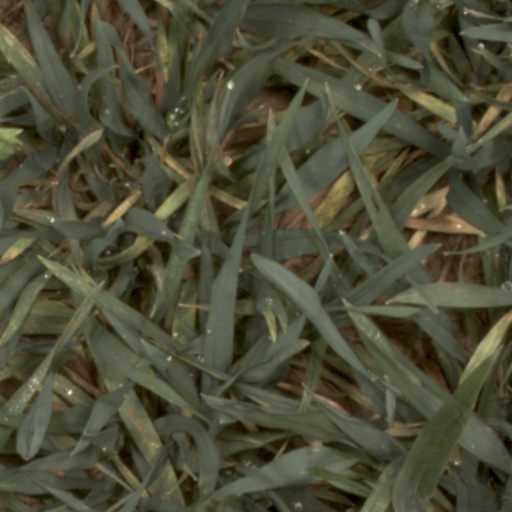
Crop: wheat